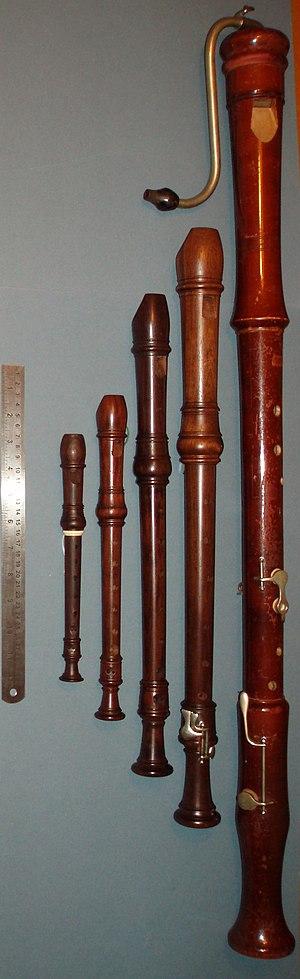
Ihr werdet weinen und heulen est une cantate religieuse de Johann Sebastian Bach, composée à Leipzig en 1725 pour le troisième dimanche après Pâques qui tombait cette année le 22 avril. Pour cette destination liturgique, deux autres cantates ont franchi le seuil de la postérité : les BWV12 et 146.
L’exilante ou sopraninino est une flûte à bec.